Megalopolis Expressway Trial

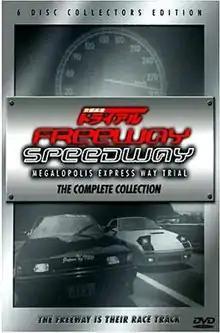
"The Complete Collection" DVD boxset

is the original title of a series of six Japanese films, about illegal highway racing in the Shuto Expressway, released between 1988 and 1996. An English subtitled version of the film series (renamed Freeway Speedway) was released on DVD in North America in 2004 due to commercial success of popular Hollywood films like "The Fast and The Furious" (""before there was The Fast And The Furious, there was Freeway Speedway"" is a quote appearing on the fourth DVD). A 4-disc re-release of the 2004 edition was made available in 2007, it was renamed Tokyo Speedway: The Complete Collection. Though also available in Hong Kong, the DVD edition was not released in Japan since the series is still banned and the last episode unreleased yet.